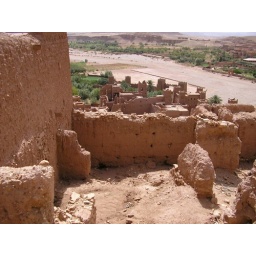
ait benhaddou looking over dried up river bed towards the village on the oppersite bank